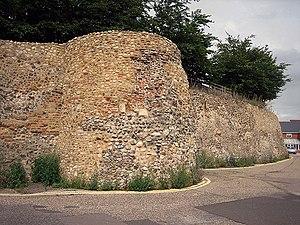
Colchester est une ville de Grande-Bretagne située sur la Colne dans le comté d'Essex en Angleterre méridionale et orientale. Elle est bâtie sur les vestiges de l'antique Camulodunum, port fortifié et oppidum du peuple breton des Trinovantes, sur la Colne, après l'an 80 av. J.-C. Elle est la première capitale romaine de la Britannia après la conquête de Claude en l'an 43.